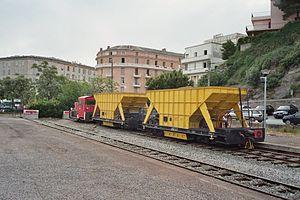
Un wagon-trémie est un wagon ferroviaire dont le déchargement s'effectue par gravité soit par-dessous, soit latéralement. La cargaison vidée est guidée par une trémie.